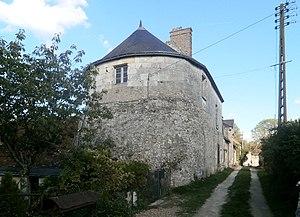
Tour de l'angle sud-ouest du castellum, transformée en habitation.
Le castellum de Larçay est une fortification militaire du Bas-Empire romain située sur la commune de Larçay, sur le rebord d’un coteau qui domine le Cher, dans le département d'Indre-et-Loire.